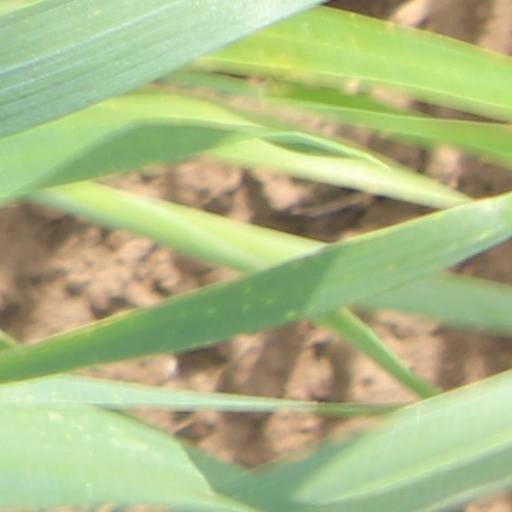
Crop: wheat